Eye in the Labyrinth

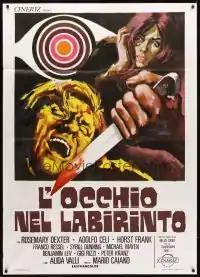

Eye in the Labyrinth is a 1972 "giallo" film directed by Mario Caiano and starring Rosemary Dexter, Sybil Danning, Alida Valli and Adolfo Celi.